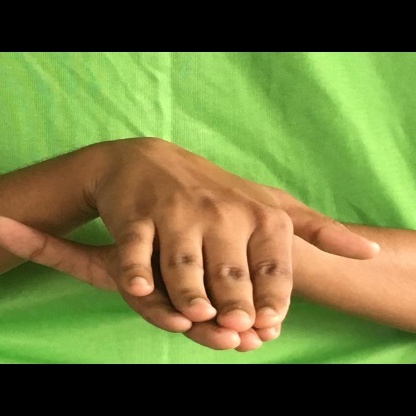
Mudra: Matsya